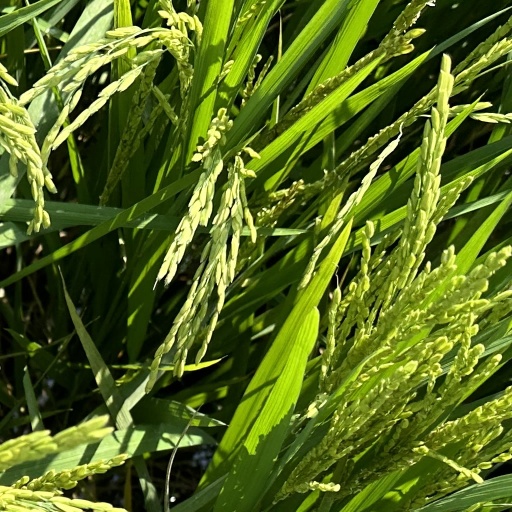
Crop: rice